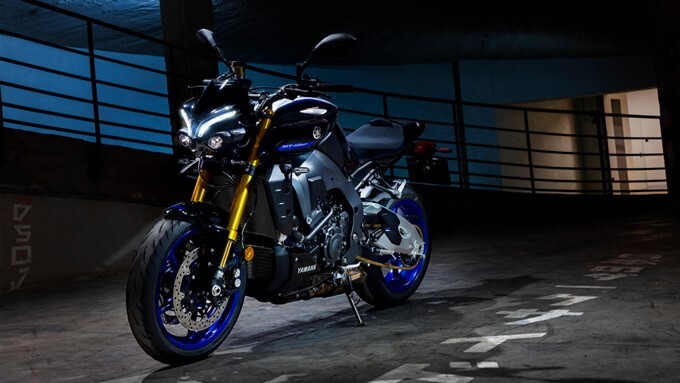
Vehicle type: Motorcycles